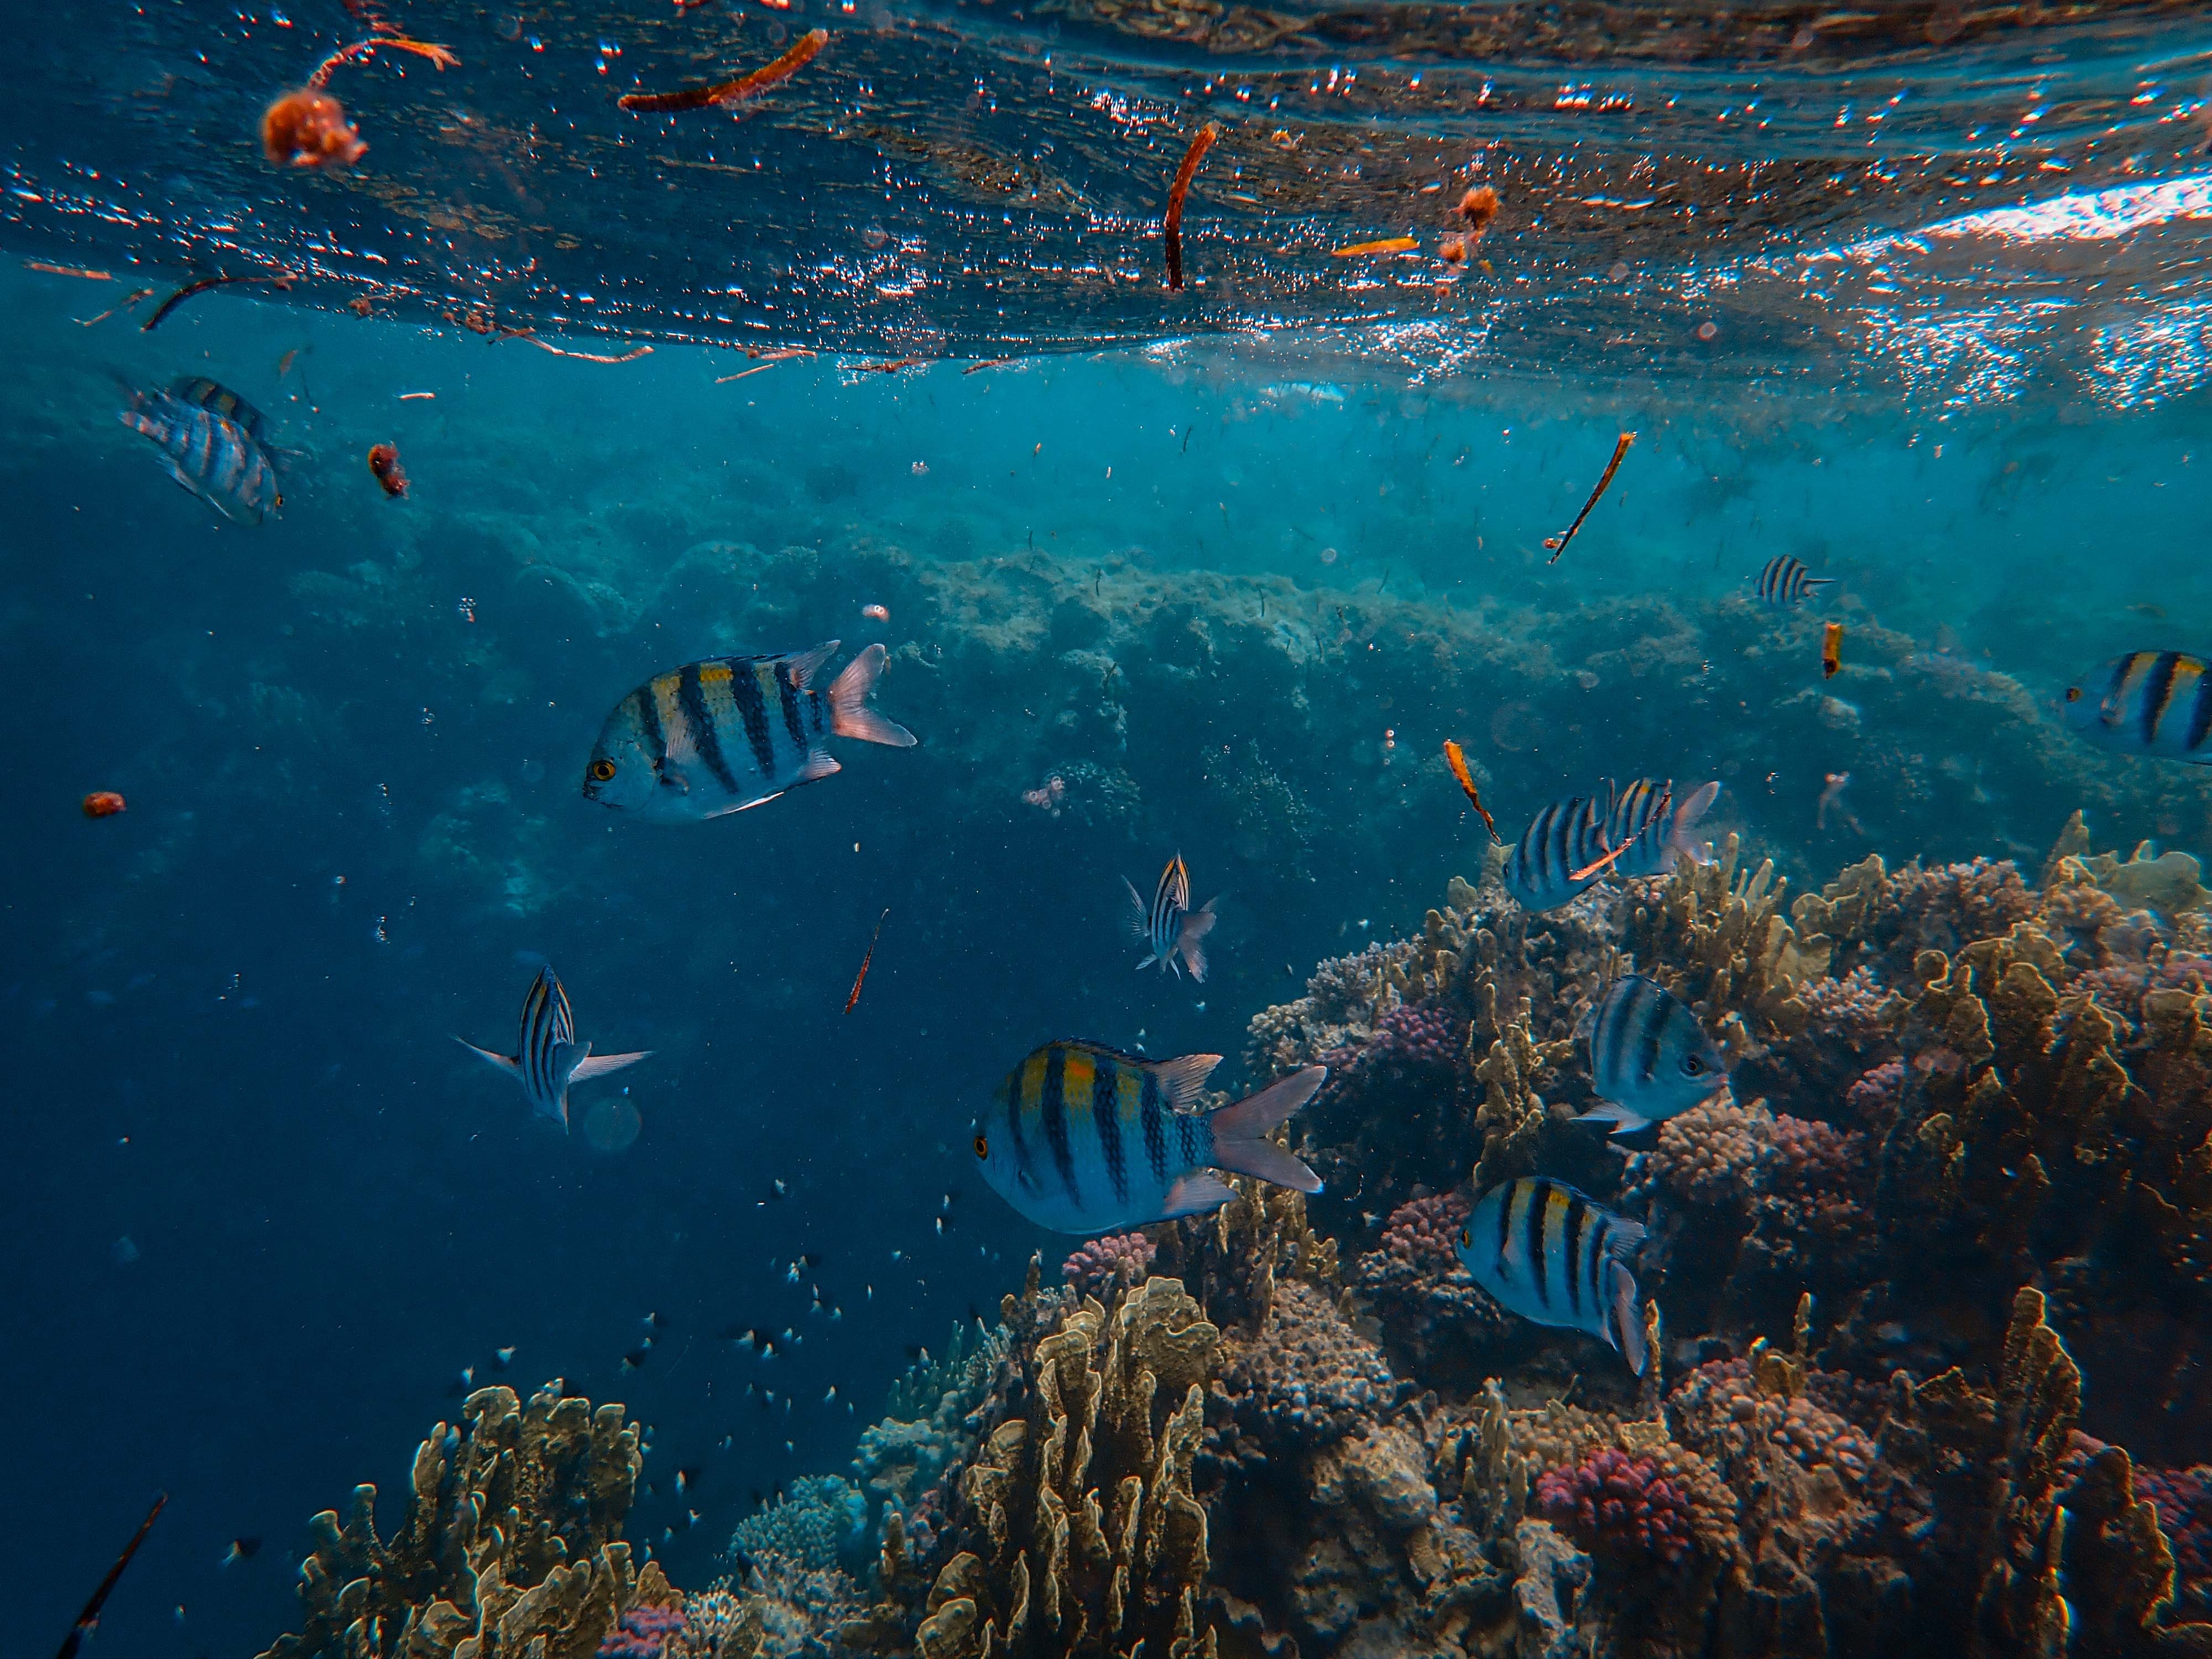
sea, underwater, coral reef, marine biology, reef, natural environment, coral reef fish, water, fish, organism, coral, coastal and oceanic landforms, ocean, stony coral, invertebrate, pomacentridae, shoal, landscape, marine invertebrates, tropics